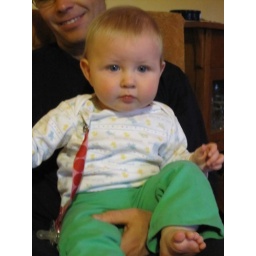
sophia in green pants (1)